George E. Mylonas

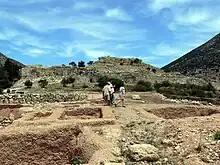
Grave Circle B at Mycenae, excavated by Mylonas and Papadimitriou in 1952–1953

In 1933, Mylonas was hired on a permanent basis at Washington University in St. Louis as an assistant professor in the Department of Art History and Archaeology. Robinson had previously tried to maneuver another of his students, James Walter Graham, into the position. Mylonas wrote to Robinson, crediting him with securing him the position through his influence and contacts. Mylonas became a naturalized US citizen in 1937, though spent most of his time in Greece. By 1938, he had been promoted to full professor. He served on the ASCSA's managing committee between 1937 and 1939, returned to Olynthus as co-director of the excavation with Robinson in March–June 1938, and made exploratory excavations at Mekyberna – the port of Olynthus – Polystylos and Aspropotamos, all in Greek Macedonia, in the same year.